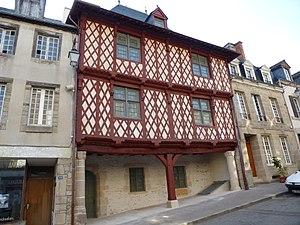
La maison Morice, également appelée maison des Porches, est une maison de Josselin, dans le Morbihan.